Segoshi Station

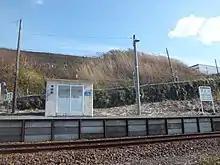
Segoshi Station

On 10 August 2015, JR Hokkaido announced its plans to close the 16.7 km section of the line beyond Rumoi to Mashike in 2016. In April 2016, it was officially announced that the section from Rumoi to Mashike would be closing in December 2016, with the last services operating on 4 December.